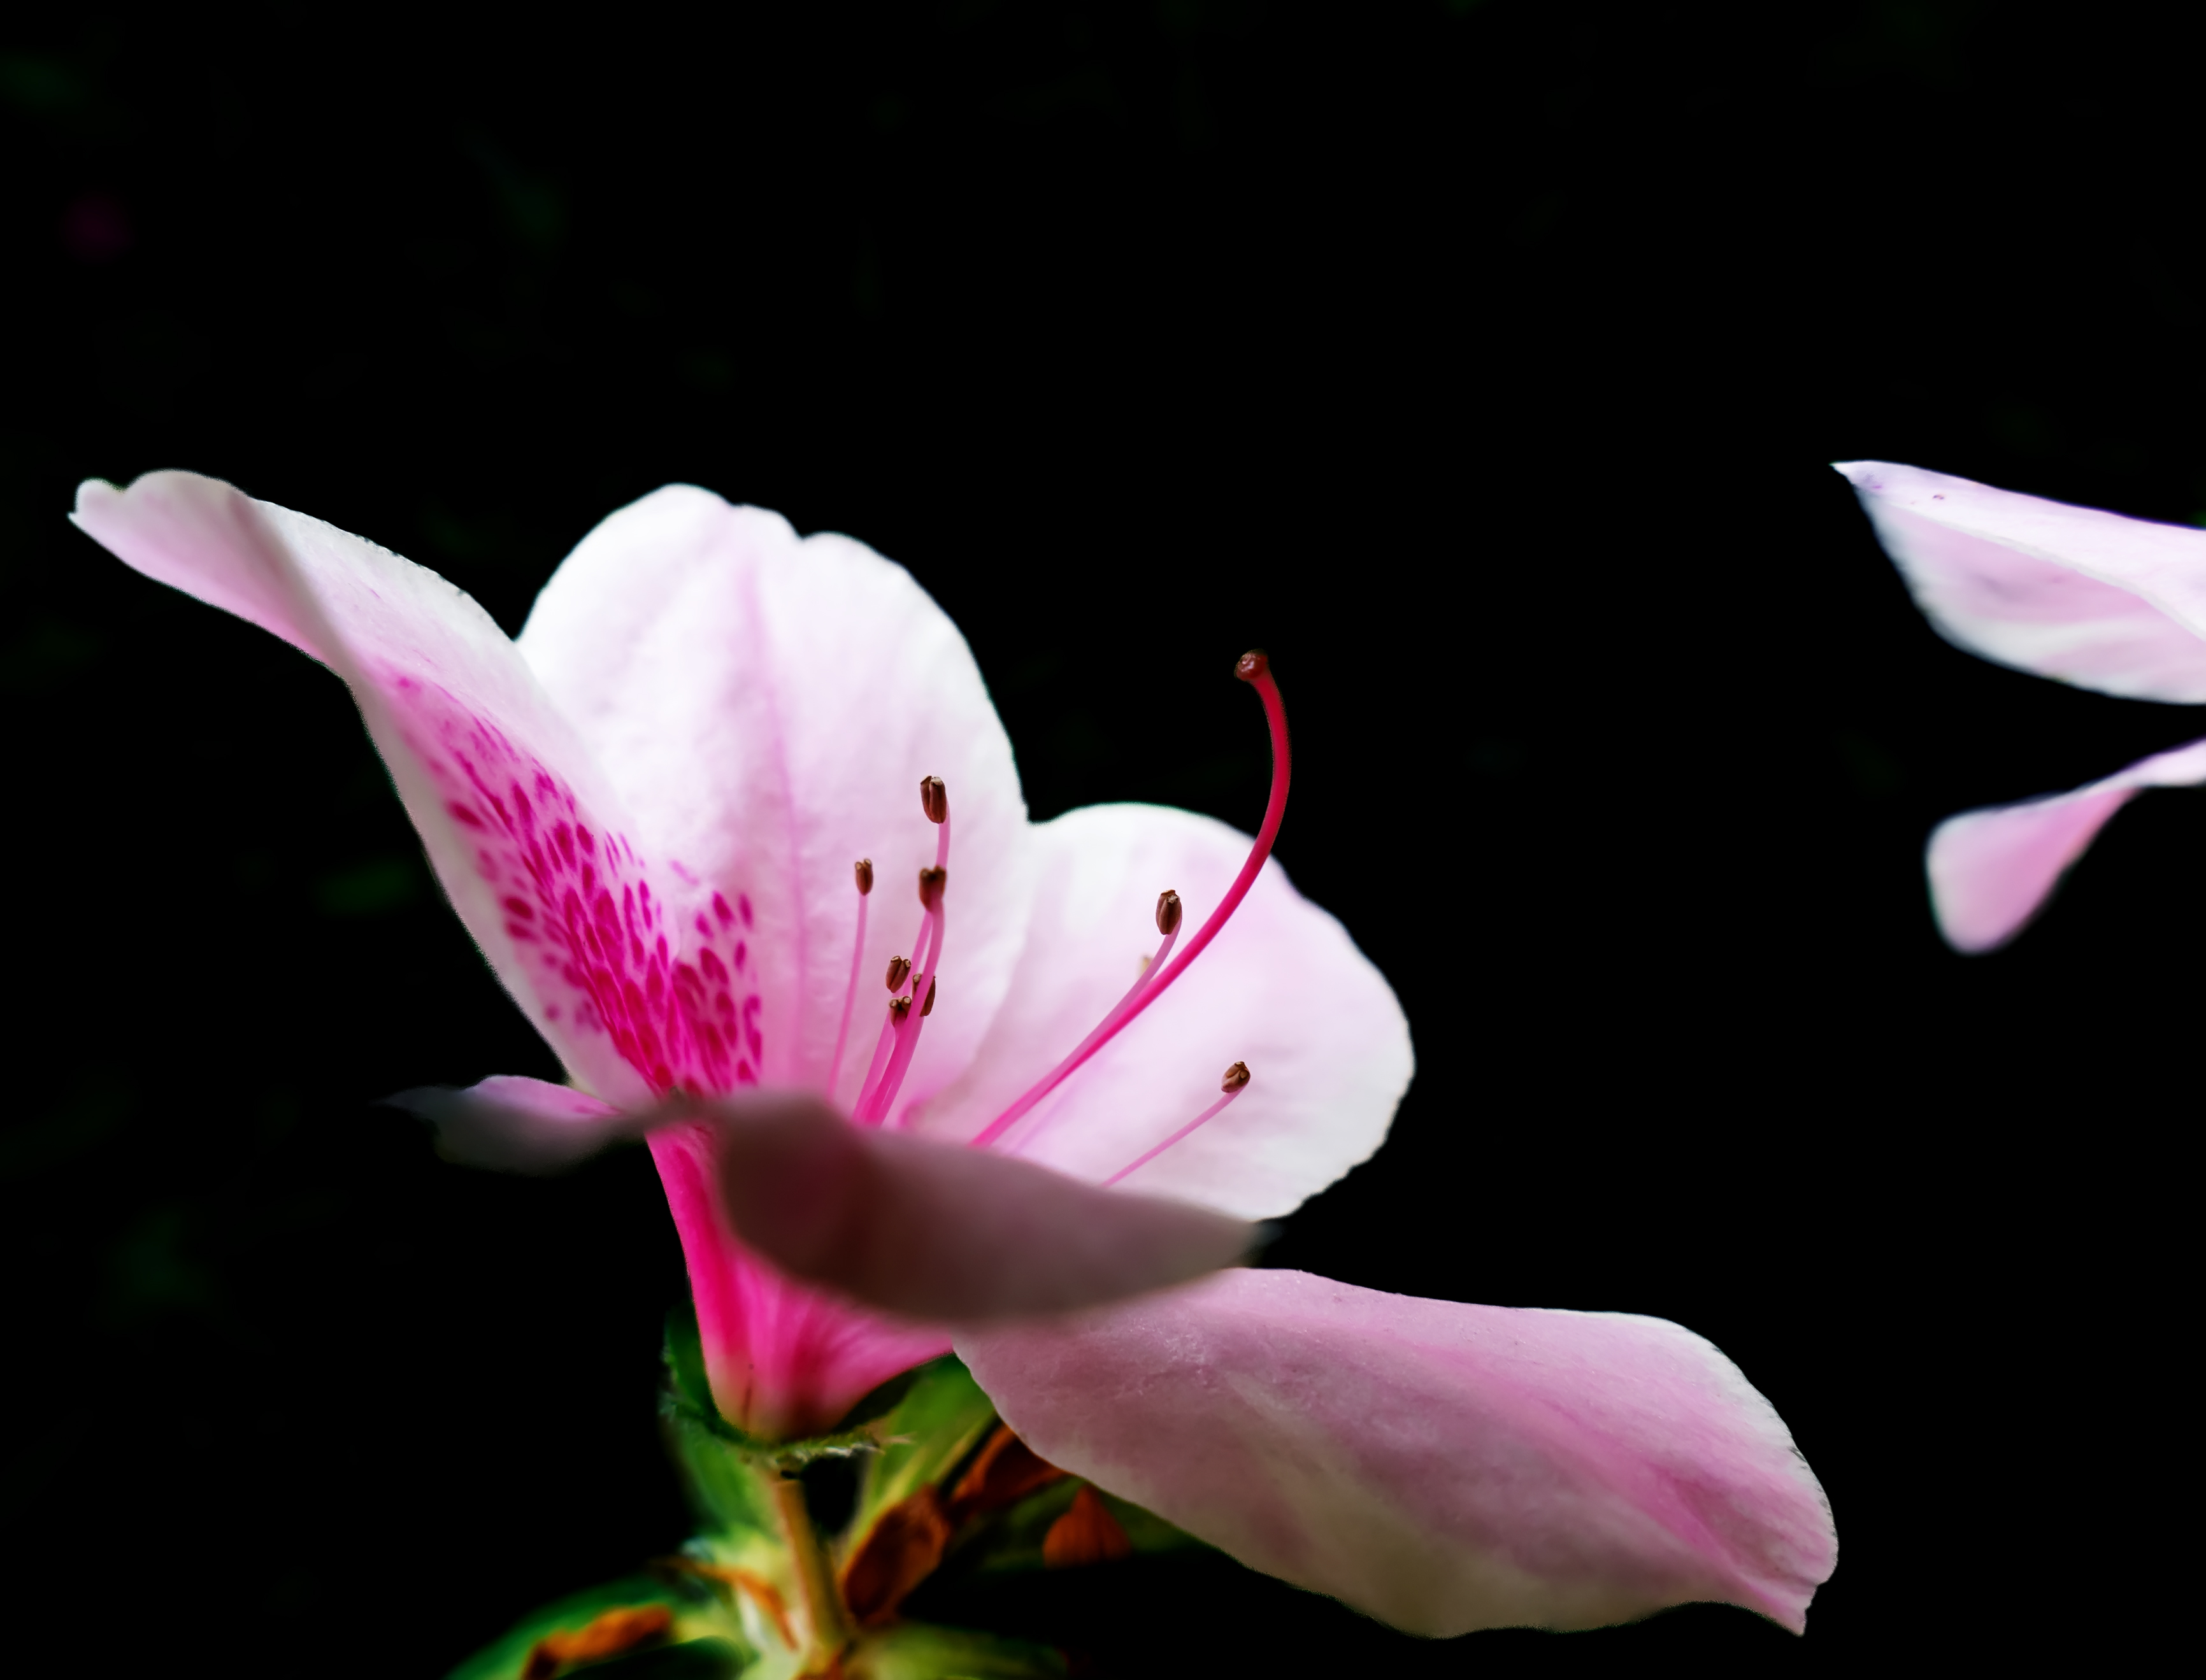
azalea, flower, plant, petal, pink, terrestrial plant, herbaceous plant, blossom, Pedicel, rose family, magenta, flowering plant, macro photography, rose order, shrub, still life photography, plant stem, bud, annual plant, lily family, wildflower, dicotyledon, rhododendron, four o clock family, impatiens